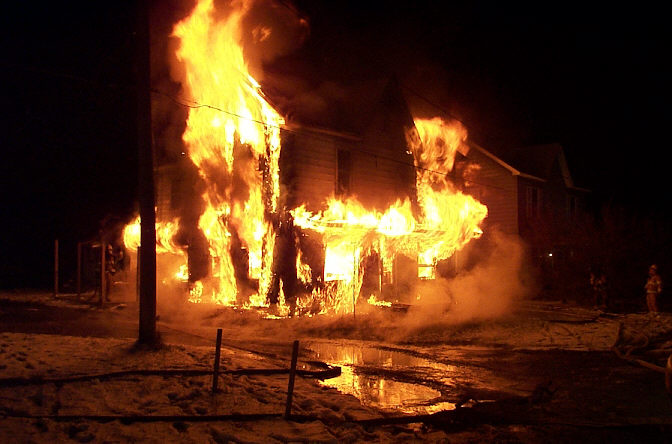
Fire: yes
Smoke: yes